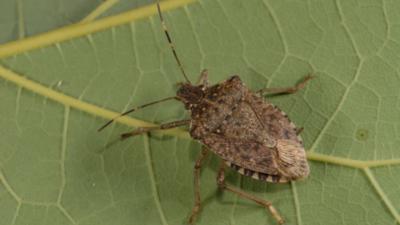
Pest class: stink_bug